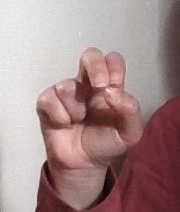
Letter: gaaf